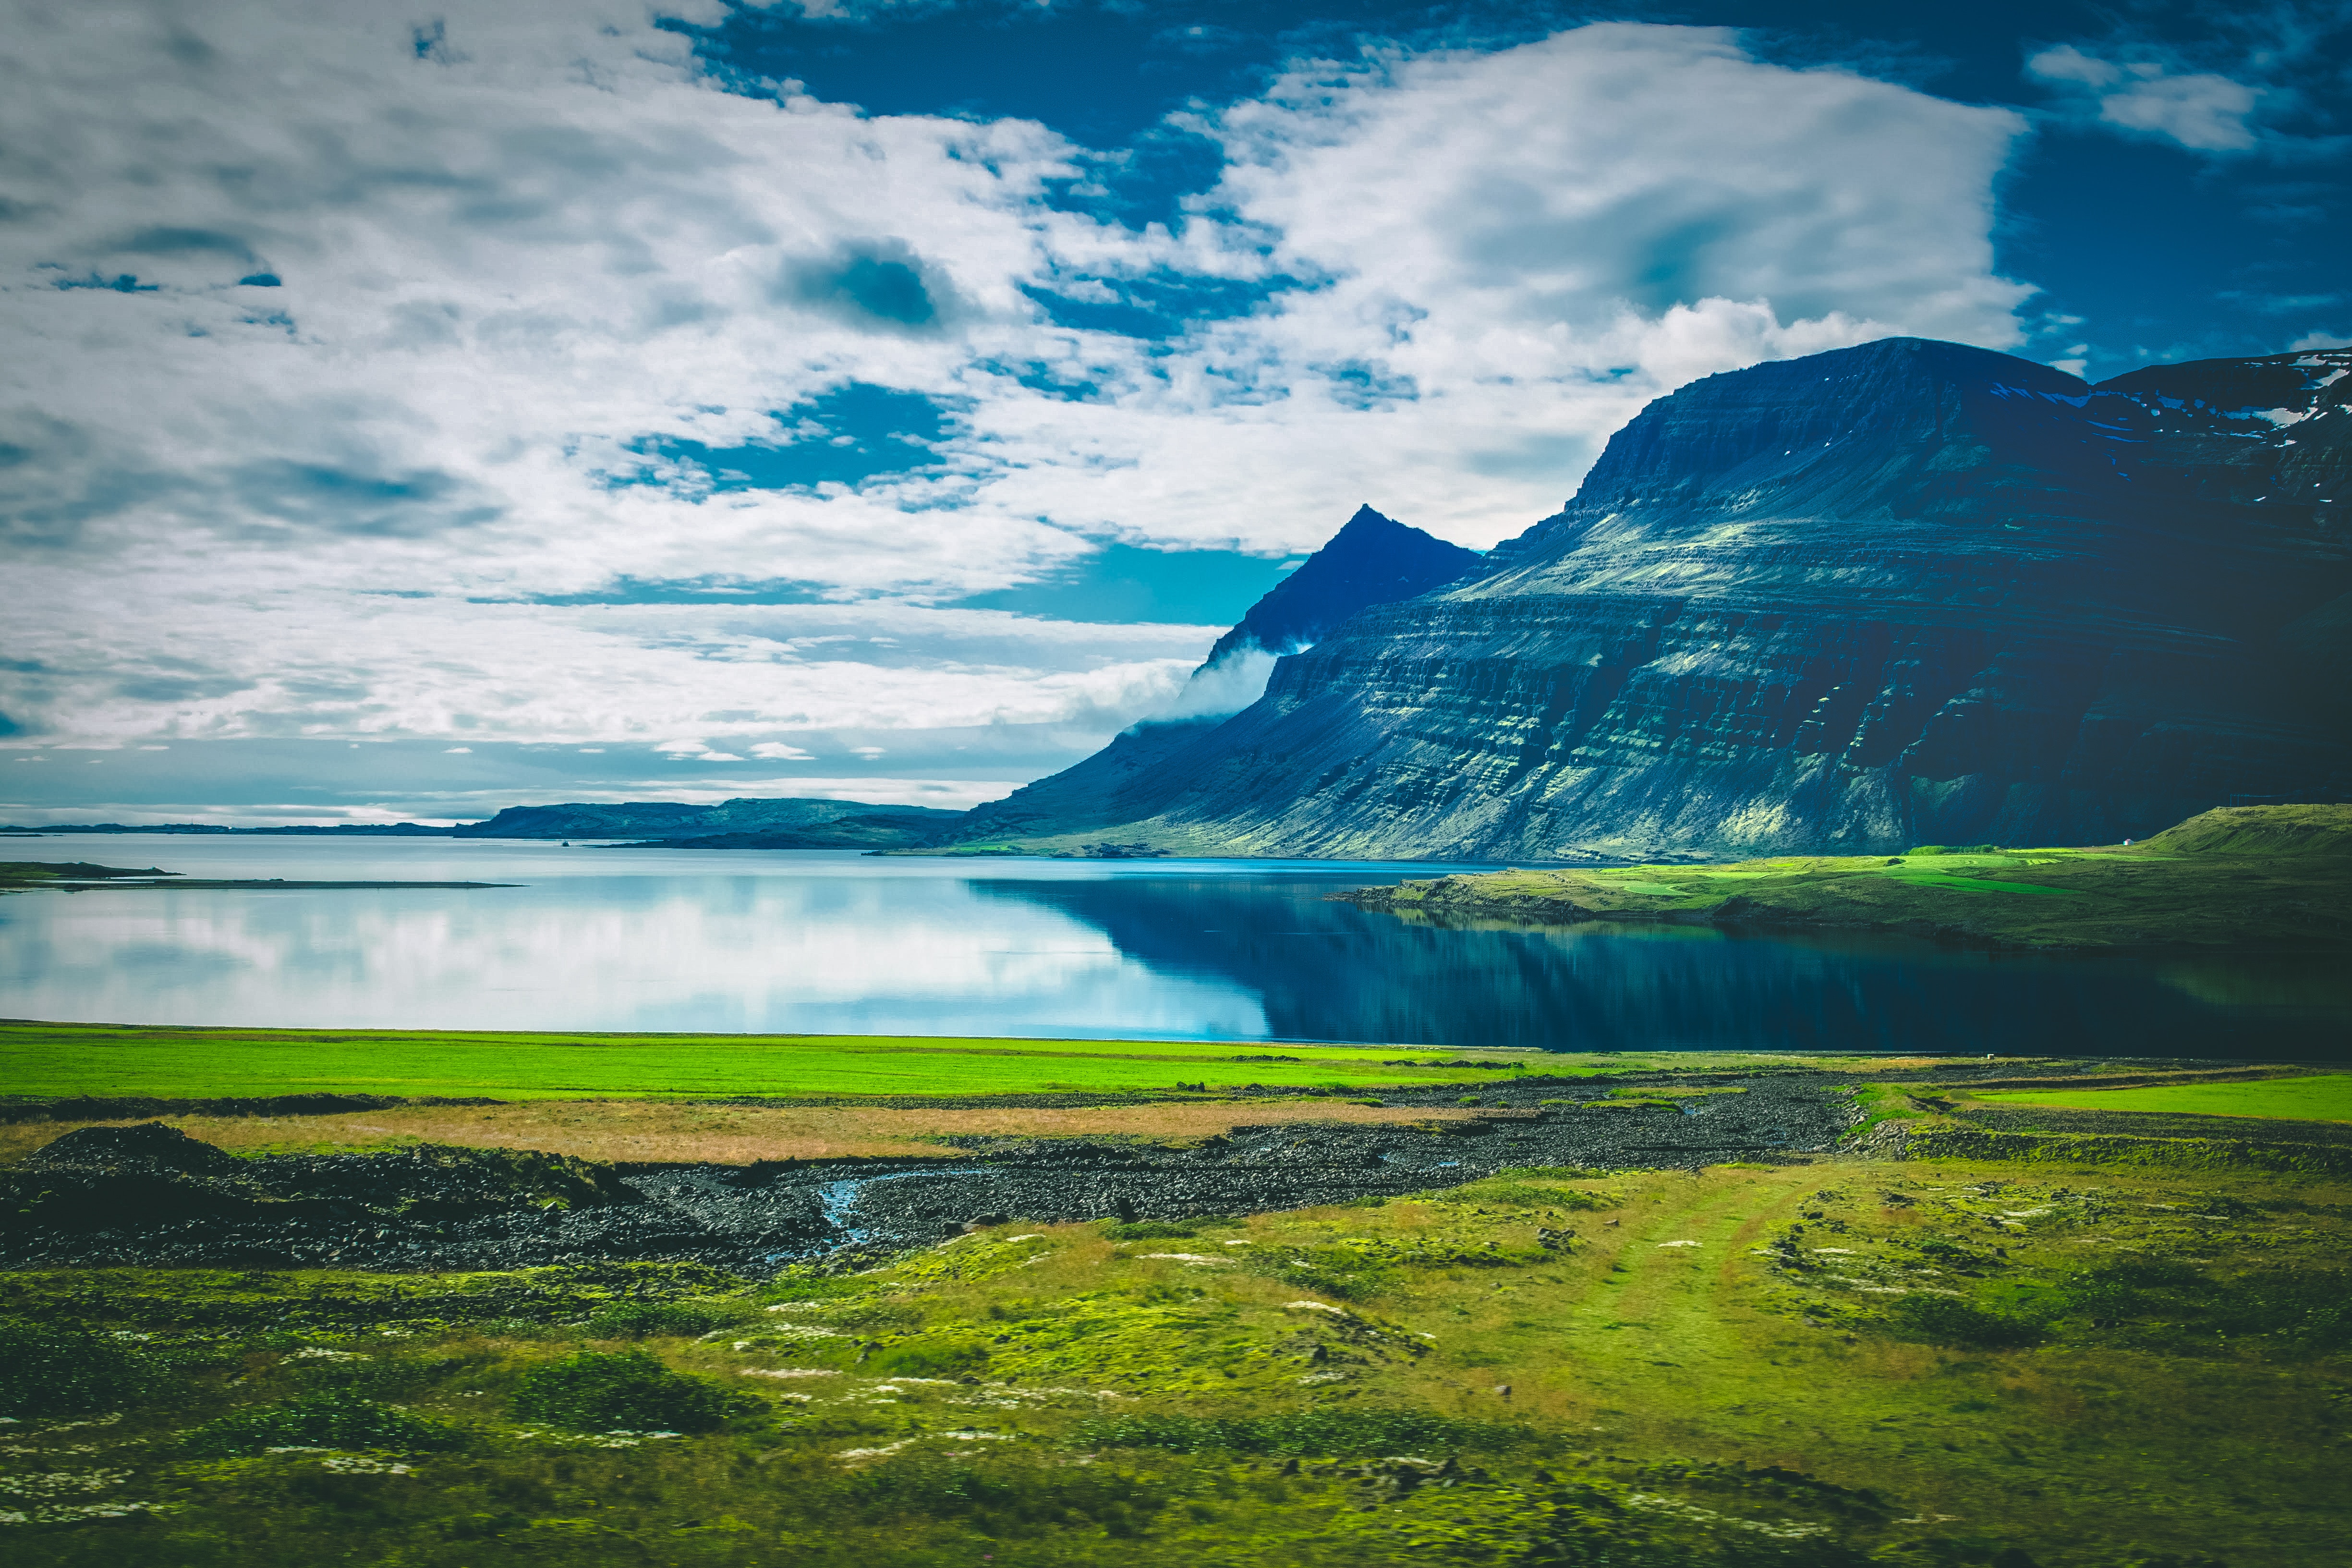
natural landscape, nature, sky, green, mountain, highland, mountainous landforms, water, cloud, reflection, natural environment, wilderness, grassland, landscape, grass, fjord, mountain range, glacial lake, lake, atmosphere, sea, ocean, fell, glacier, hill, watercourse, glacial landform, sound, loch, sunlight, mount scenery, plain, terrain, ice, horizon, national park, tundra, coast, world, ice cap, valley